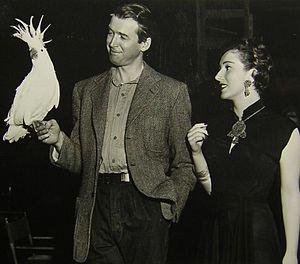
Valentina Cortese est une actrice italienne née le 1ᵉʳ janvier 1923 à Milan et morte le 10 juillet 2019 dans la même ville.
Malaya est un film de guerre américain réalisé par Richard Thorpe, sorti en 1949.